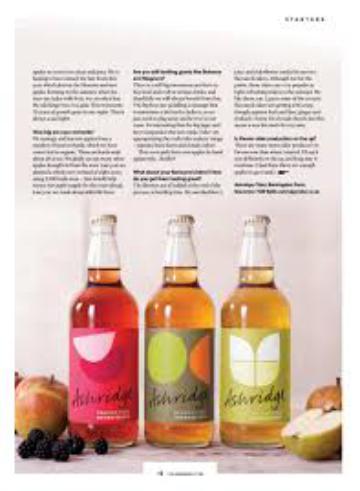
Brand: Ashridge Cider
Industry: Food